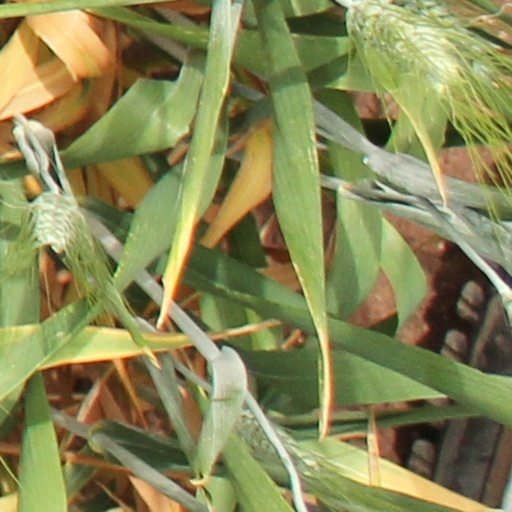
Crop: wheat